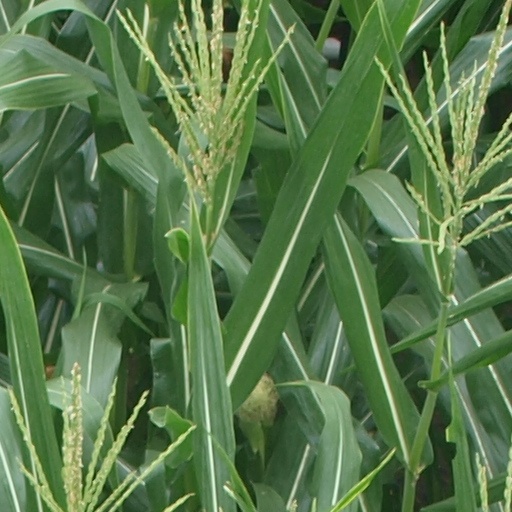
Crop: maize; corn